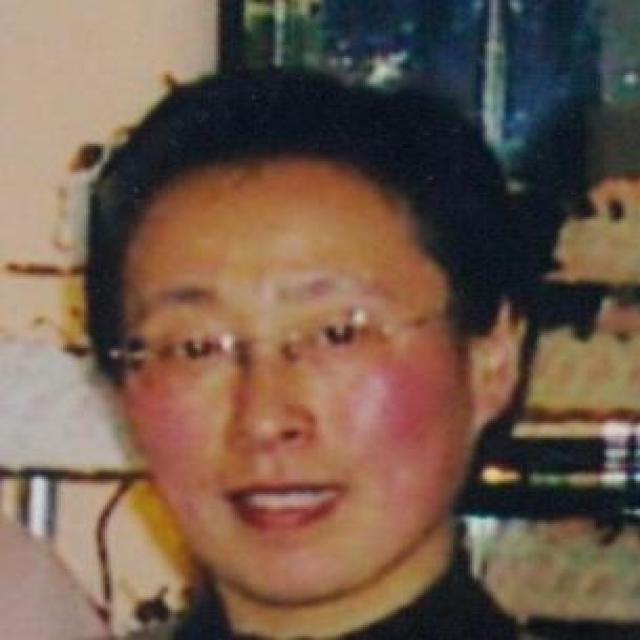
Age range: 45-64